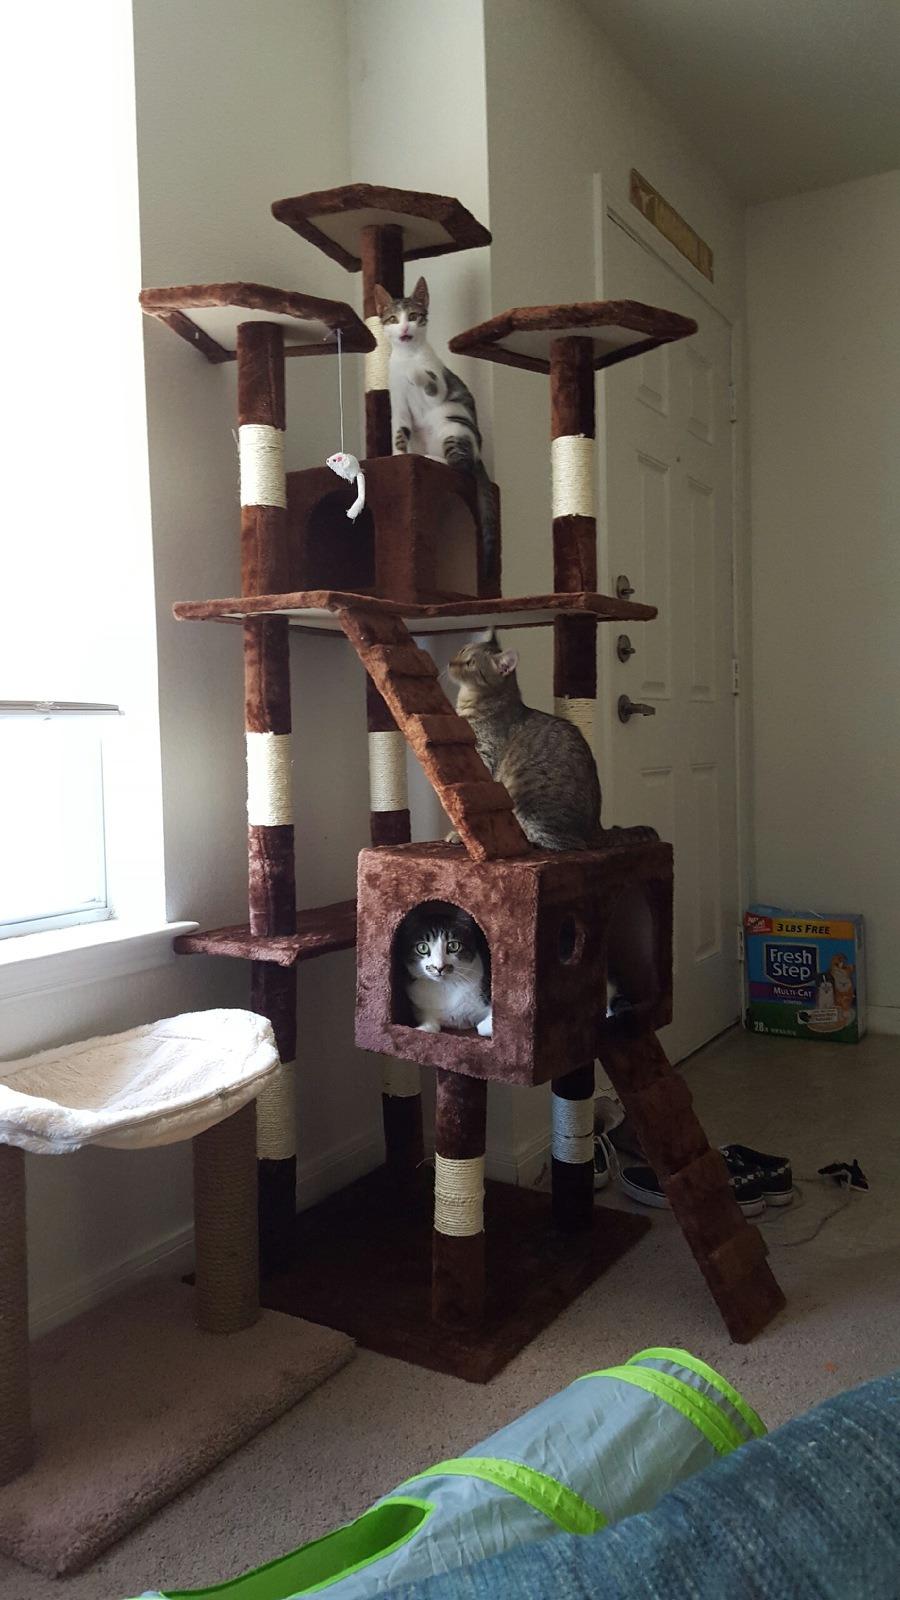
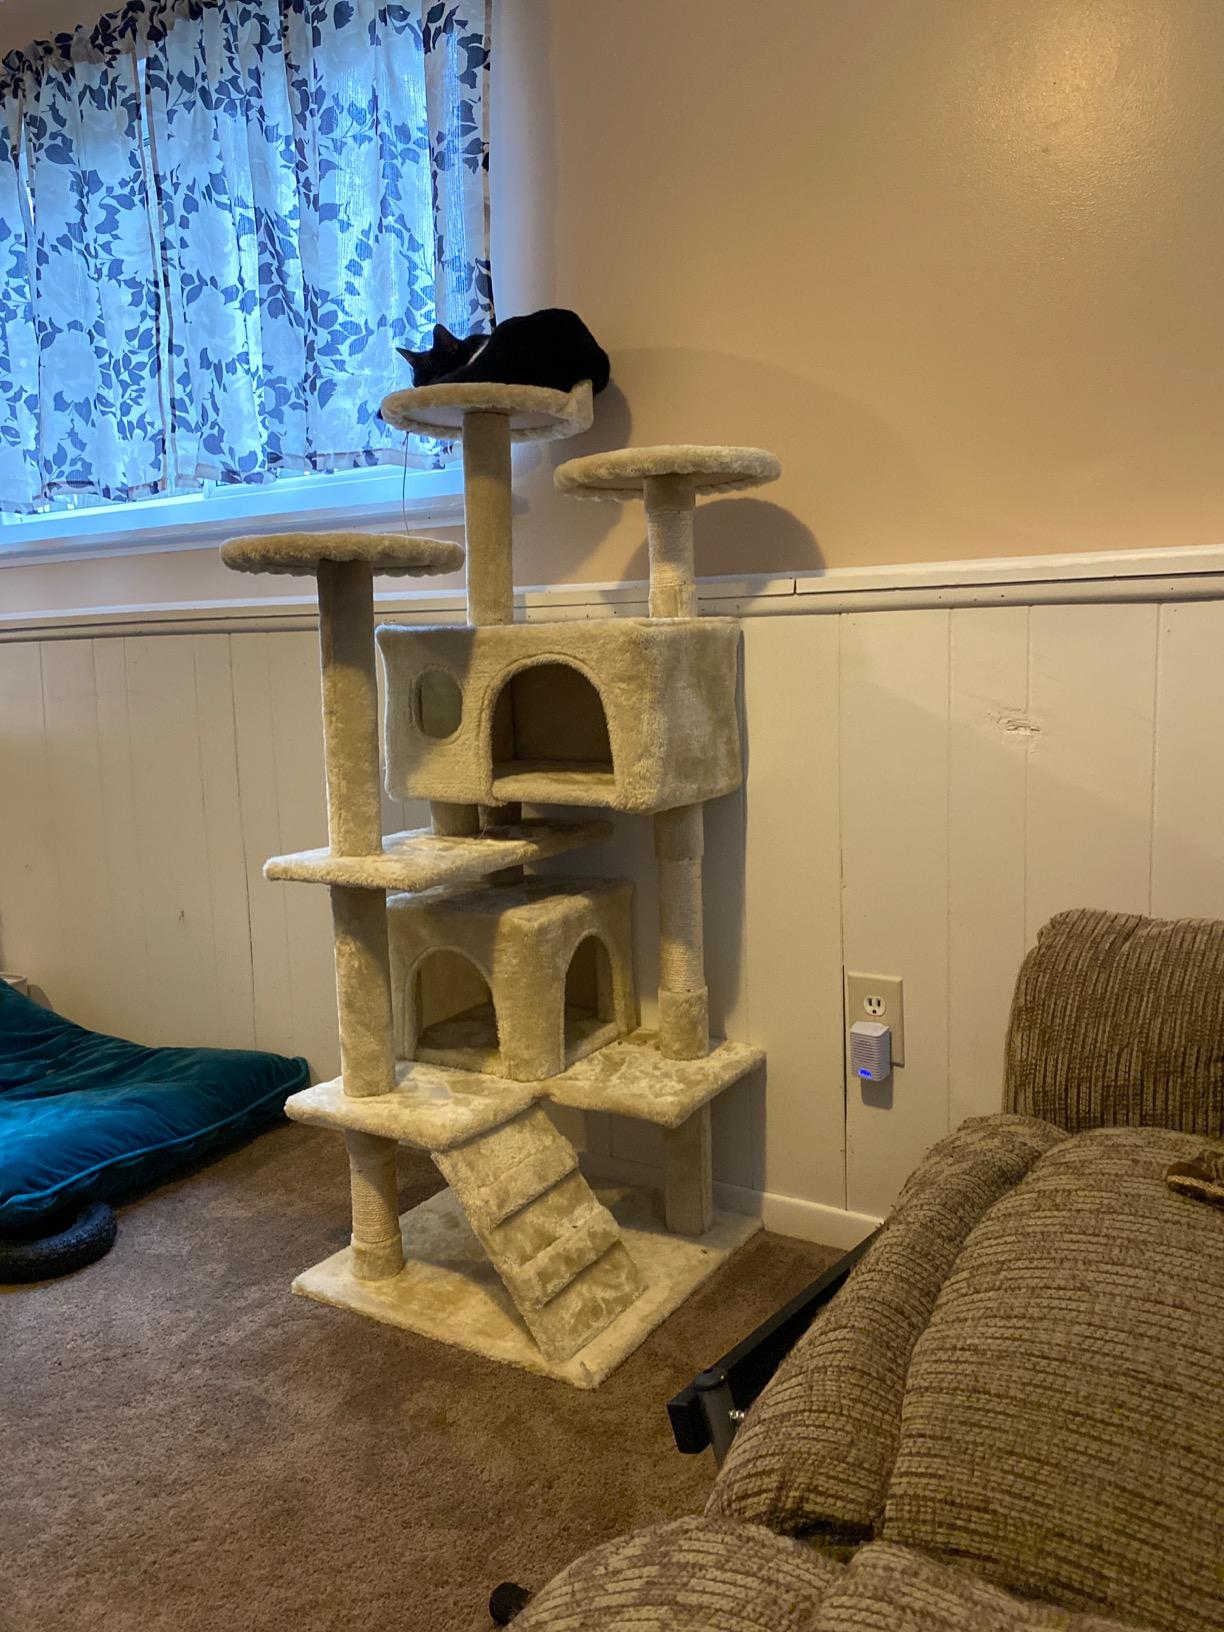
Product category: items_cat tree
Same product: no